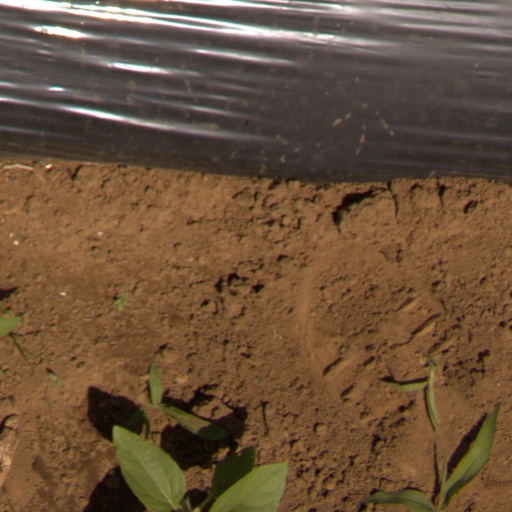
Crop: Jerusalem artichoke